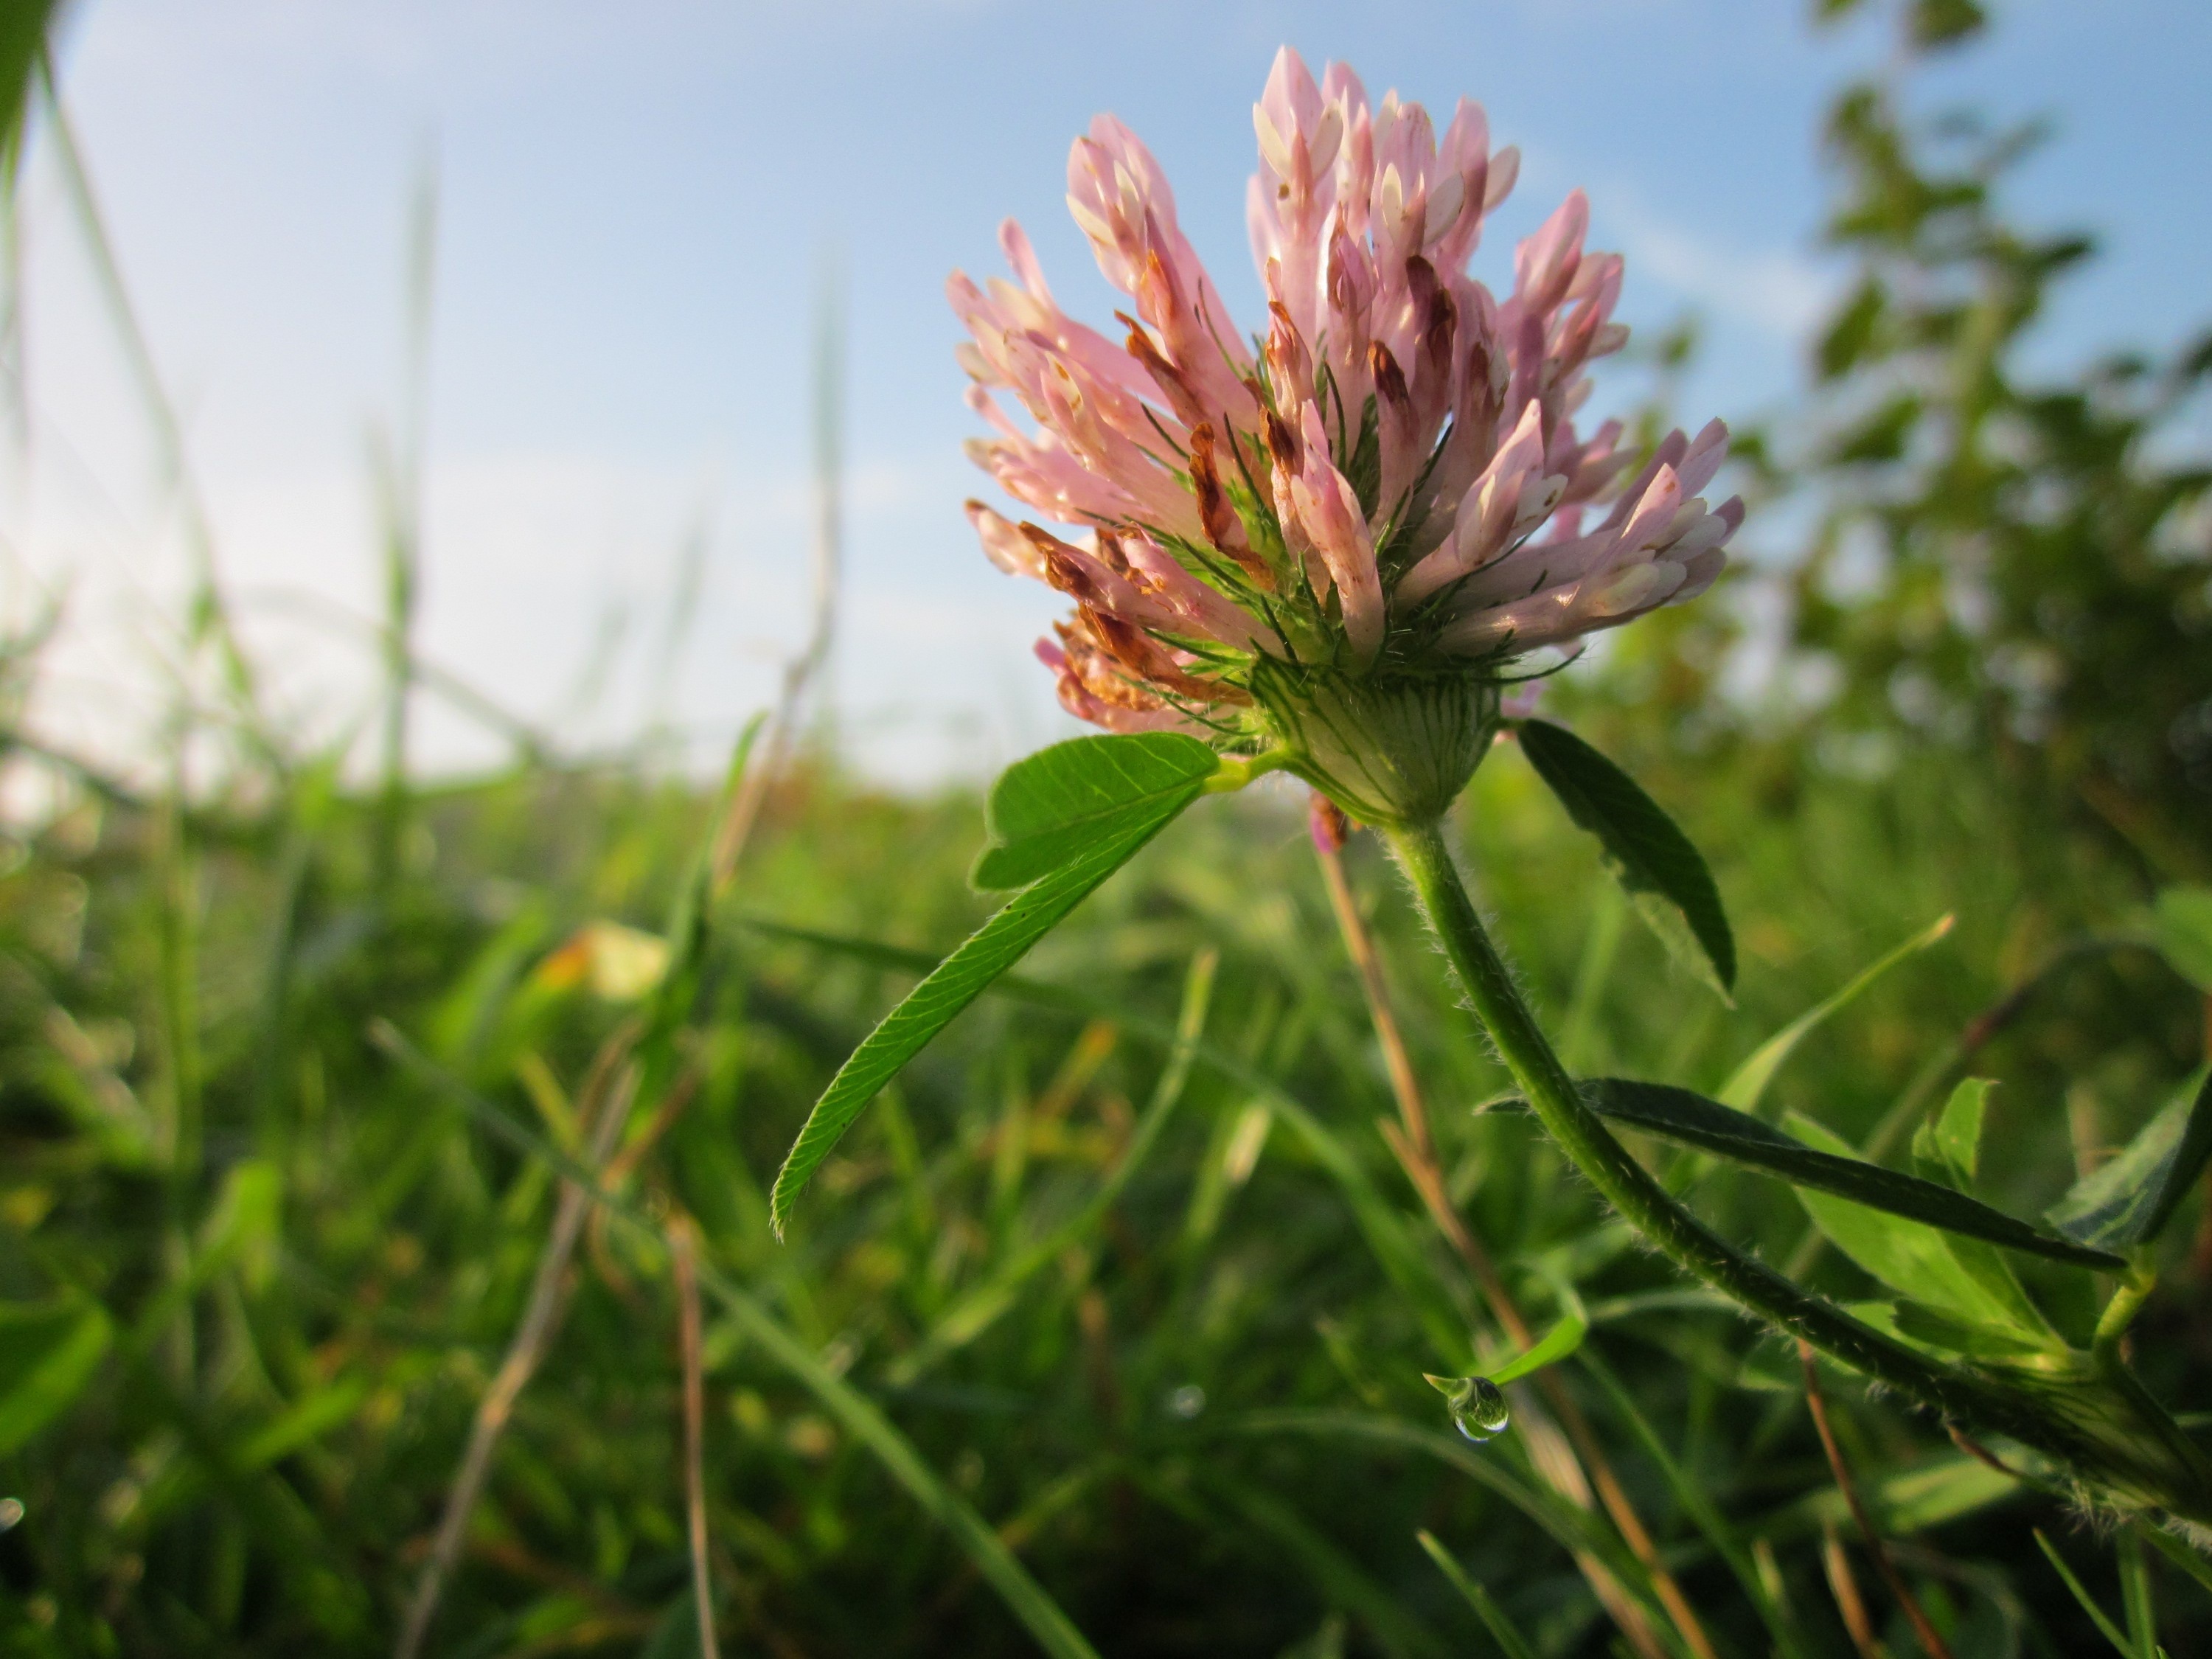
nature, grass, blossom, plant, lawn, meadow, prairie, leaf, flower, green, botany, flora, wildflower, close up, species, macro photography, inflorescence, flowering plant, red clover, trifolium pratense, herbacious, grass family, land plant